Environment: lab
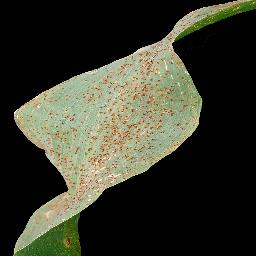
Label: common_rust